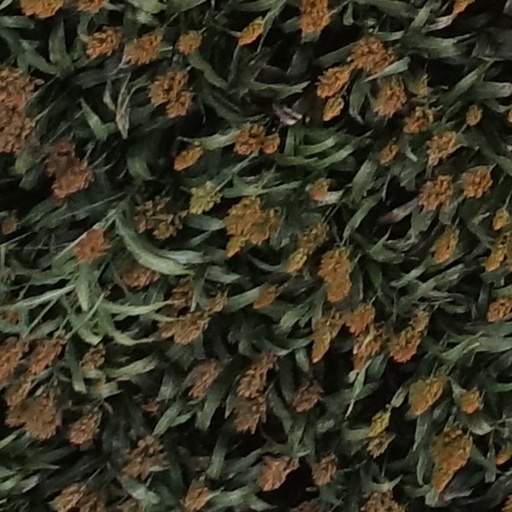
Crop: sorghum